Describe the emotion expressed in this image:  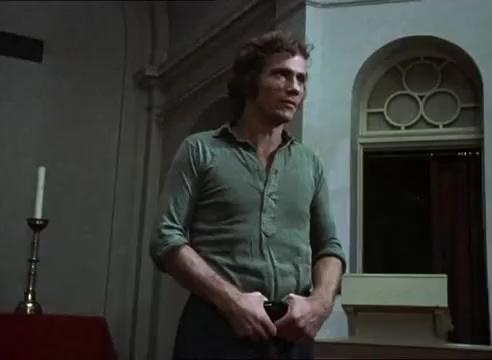
This person displays Suffering, valence and arousal with low intensity.